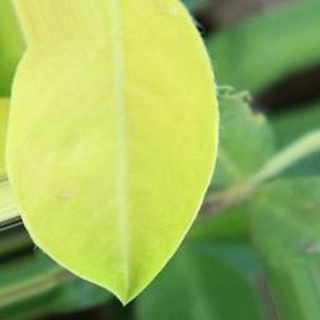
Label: groundnut_nutrition_deficiency